Gejang

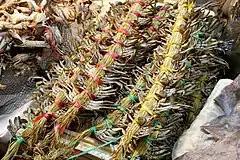
Live crab bundles at a market in Daejeon

Historical records on "gejang" can be found in books such as "Sallim gyeongje" (lit. "Farm Management"), "Gyuhap chongseo" (lit. "Women's Encyclopedia"), "Jubangmun", "Siui jeonseo" (lit. "Complete Collection of Corrections and Discussions"), and others written during the Joseon period (1392–1910). As a traditional Korean dish, is estimated to have been consumed on the Korean Peninsula since the 1600s. According to "Sallim gyeongje" which is written around the end of the 17th century, making "gejang" is referred to as ""johaebeop"", which means "a way of marinating crabs in sediments of liquor". With this method, crabs are marinated in a mixture of "jaegang" (재강, sediments of liquor), salt, and an alcoholic beverage. Generally, "gejang" spoils if preserved for a long time; however, the "gejang" made using "johaebeop" can be eaten until the next spring. Additionally, the book records various ways of making gejang such as "juhaebeop" (酒蟹法, made with alcoholic beverage), "chojang haebeop" (醋醬蟹法, made with soy sauce and vinegar), and "yeomtang haebeop" (鹽湯蟹法, made with boiled salted water). It also records methods of crab rearing which are called "Yukseon chibeop" (肉膳治法). These records verify that the consumption of "gejang" in the Korean diet appeared as early as the 17th century. Historical records such as the "Gyuhap Chongseo," "Jubangmun," and "Shinui Jeonseo" mention gejang. Crabs were easily accessible by simply stepping into the water, and even when food was scarce, households could make soy sauce, making gejang a common dish. At that time, it was referred to as salted crab.